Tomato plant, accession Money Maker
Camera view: bottom (45 deg); turntable rotation: 300 degrees
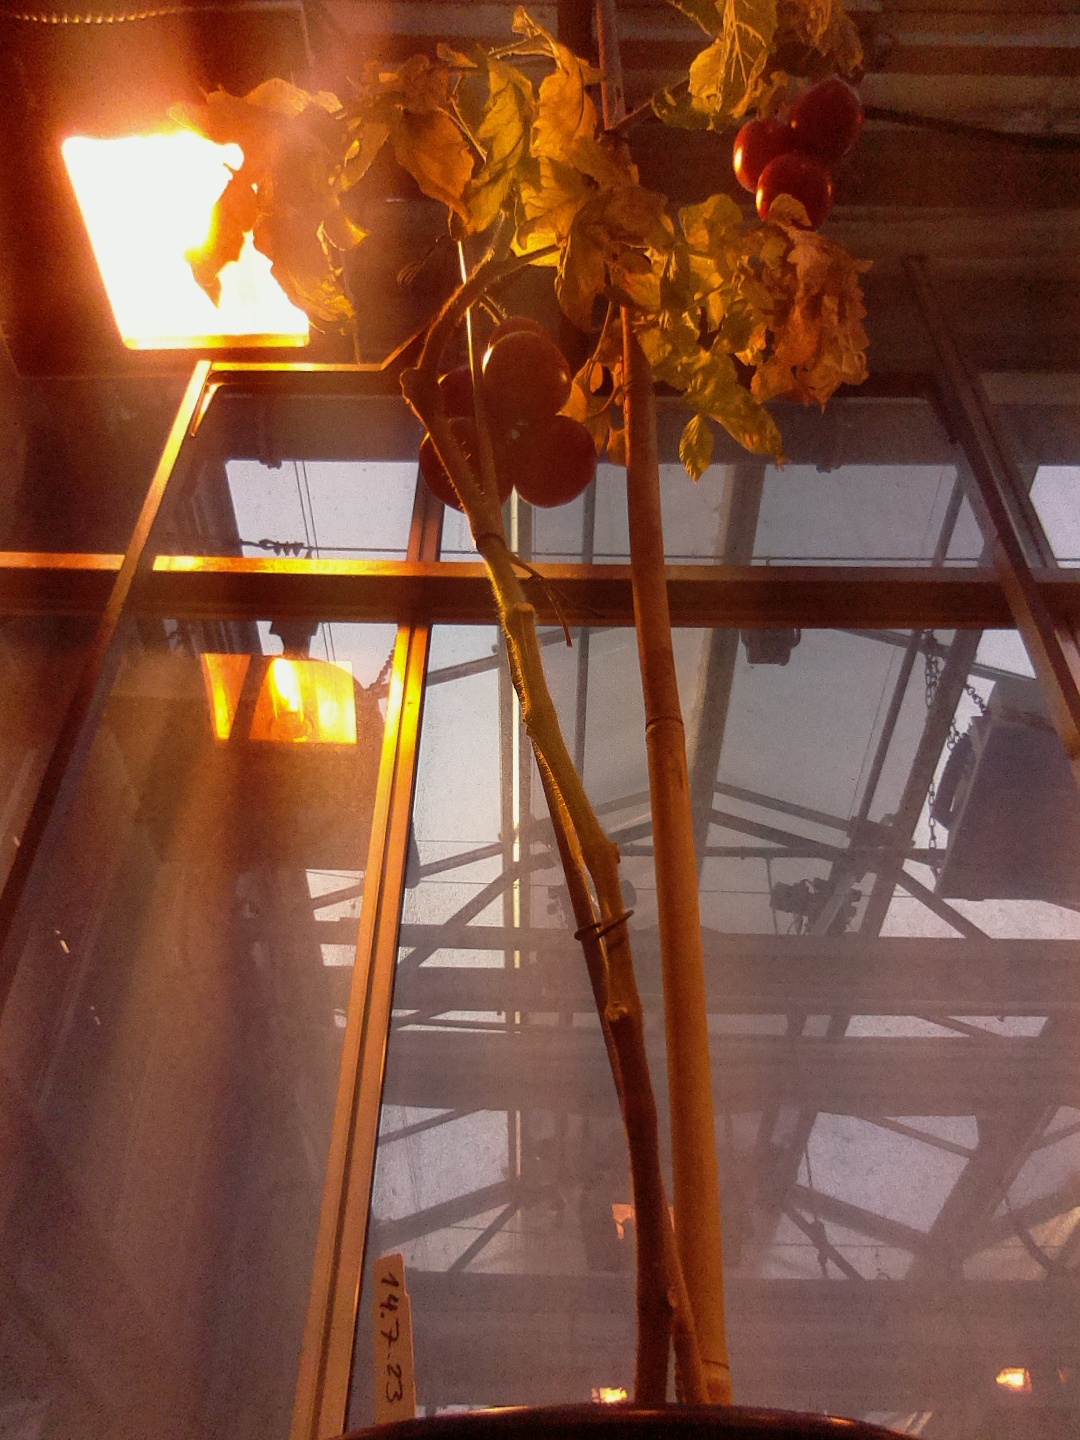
BBCH growth stage 89: 90%-100% of fruits show typical fully ripe color